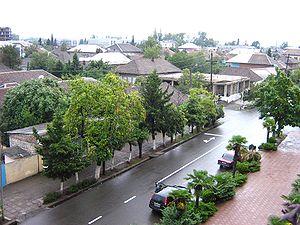
Cet article présente une liste de villes d'Azerbaïdjan.